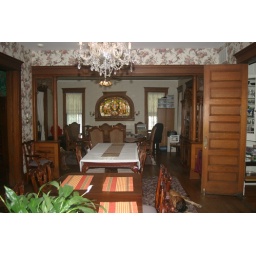
The dining room in Nich's mansion seats over 20.